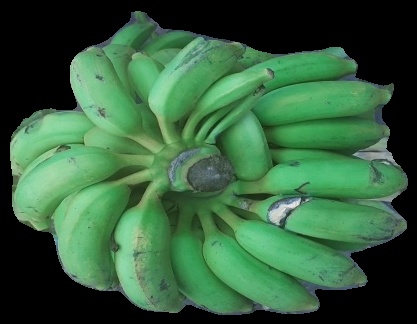
Variety: elakki-bale
Grade: grade2